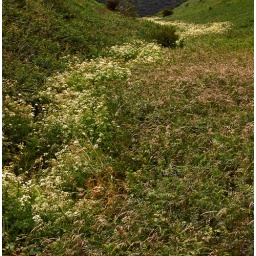
a lovely swirling line of cow parsley running through the grass in exmoor